Answer in natural language. Which object is closer to the camera taking this photo, threeseater sofa with dark cushions (highlighted by a red box) or Television (highlighted by a blue box)? Choose between the following options: Television (highlighted by a blue box) or threeseater sofa with dark cushions (highlighted by a red box)
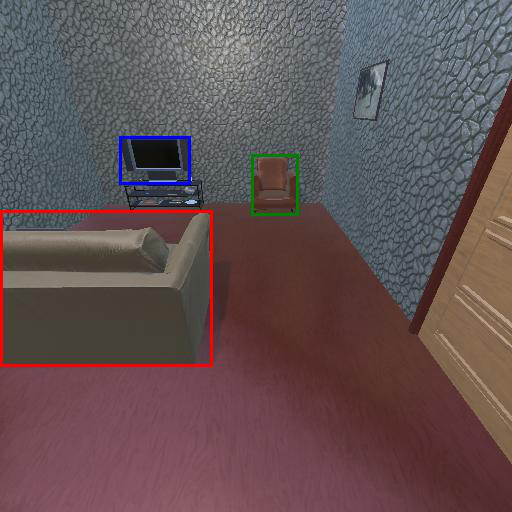
<answer>threeseater sofa with dark cushions (highlighted by a red box)</answer>